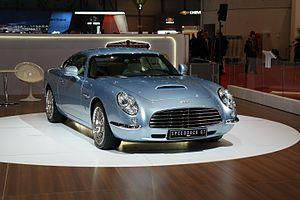
Salon international de l'automobile de Genève 2017
L'édition 2017 du Salon international de l'automobile de Genève est un salon automobile annuel qui se tient du 9 au 19 mars 2017 à Genève. Il s'agit de la 87ᵉ édition internationale de ce salon, inaugurée par le conseiller fédéral Johann Schneider-Ammann et organisé pour la première fois en 1905.